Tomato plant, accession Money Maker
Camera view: horizontal (90 deg, fisheye); turntable rotation: 300 degrees
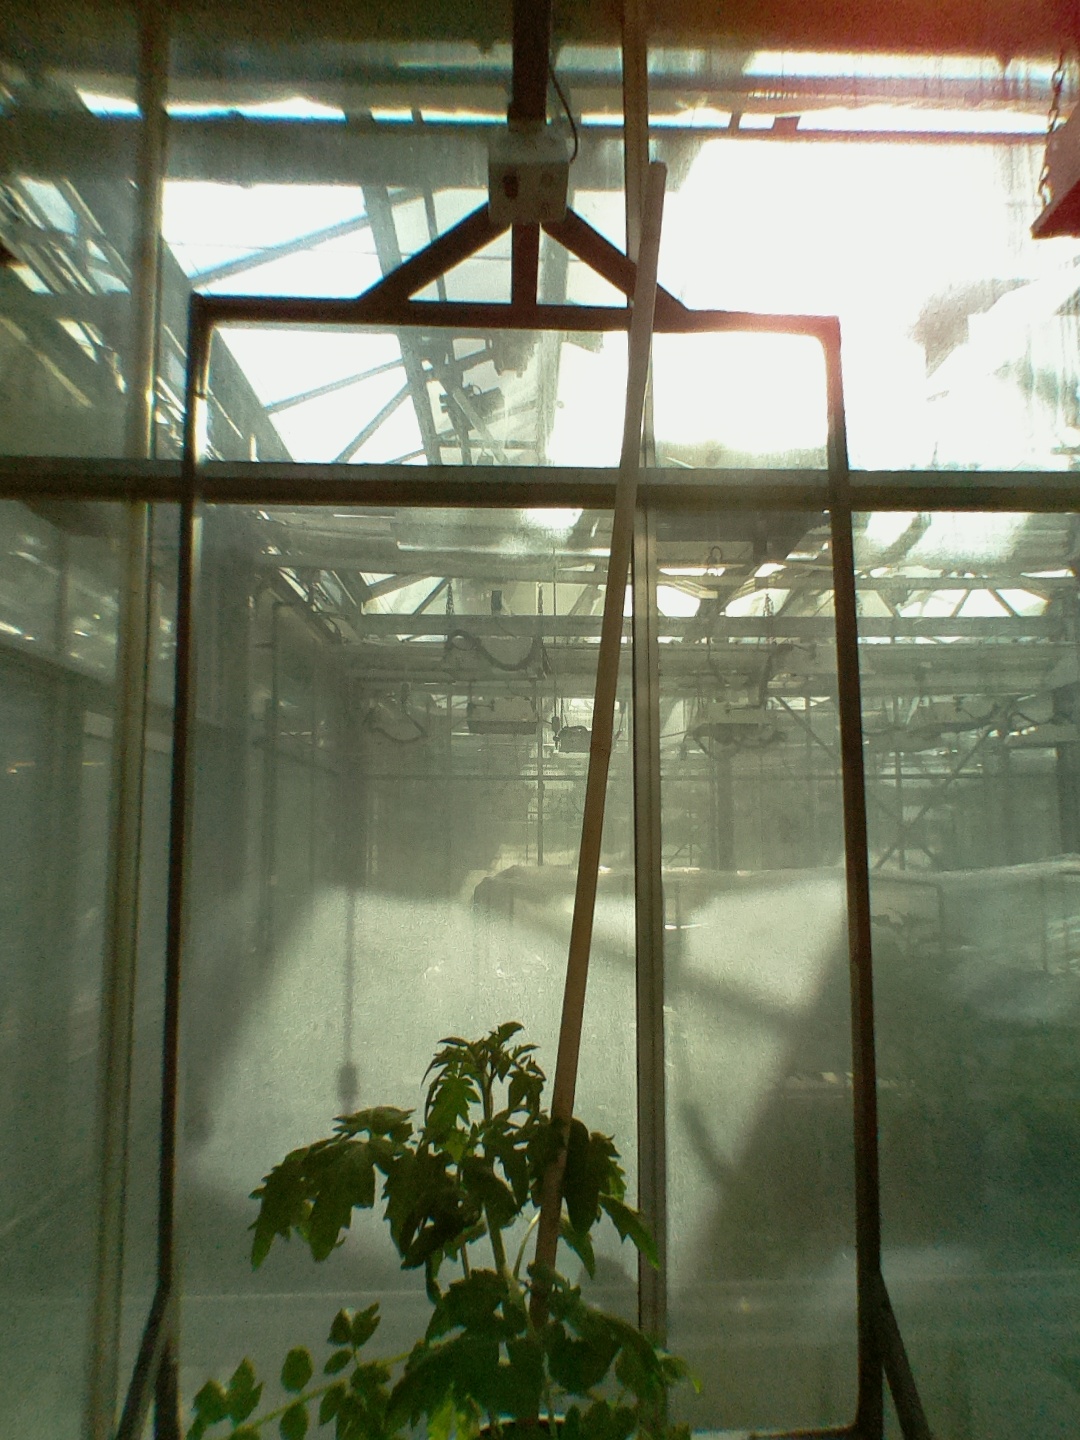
BBCH growth stage 14: 8 of true leaves visible